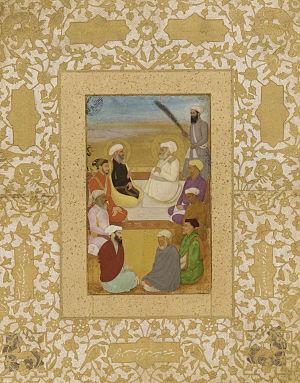
"Fort Jaigarh est situé sur un promontoire rocheux appelé ""Cheel ka Teela"" dans le massif des Aravalli. Il surplombe le fort d'Amber et le lac Maota, près de Jaipur, dans l'État du Rajasthan en Inde. Le fort a été construit sous le règne de Jai Singh II en 1726 pour protéger le fort d'Amber et ses palais.
Mian Mir de son vrai nom Mir Mohammed Muayyinul Islam appelé aussi Baba Sain Mir Mohammed Sahib était un soufi désigné comme saint de l'ordre de la Qadiriyya qui habitait Lahore. Il est connu dans le sikhisme pour avoir côtoyé Guru Arjan, et, Guru Hargobind, deux des gourous fondateurs de cette religion; il a été même un proche de Guru Arjan. Il était aussi reconnu à la cour moghole de l'époque. Sa famille avait comme ancêtre le Calife Omar ibn al-Khattâb compagnon et deuxième successeur du prophète Mahomet. Il était connu pour être ouvert à toutes sortes de religions.